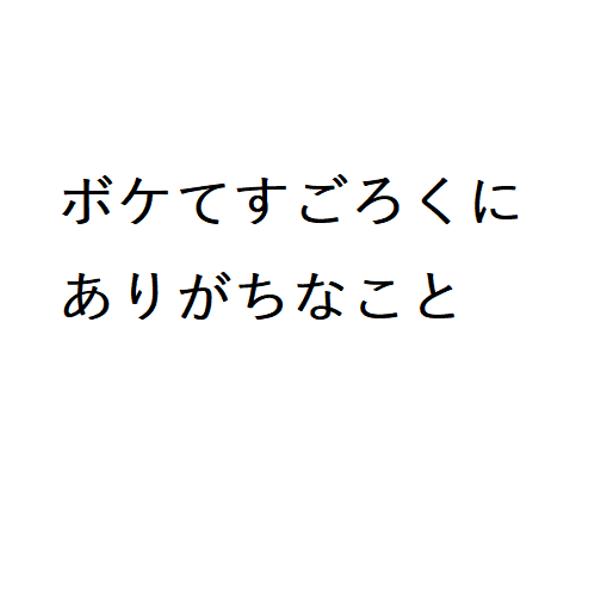
回答: また無駄なボケをした。5分休み。